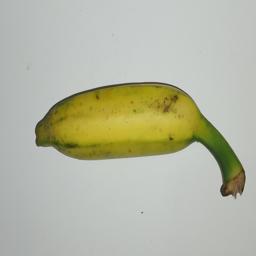
Ripeness: Semi-ripe